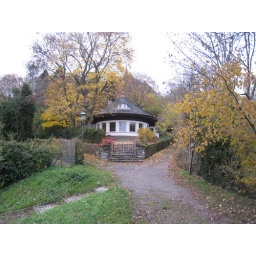
Day 80: Nov 2, 2010 - cute house I came across on a trail in Vianden, Luxembourg/